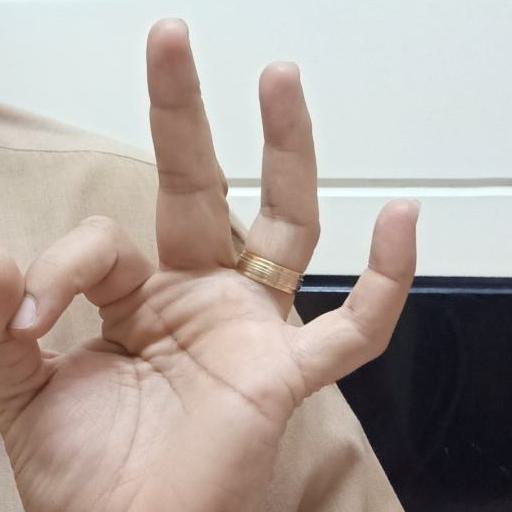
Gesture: ok